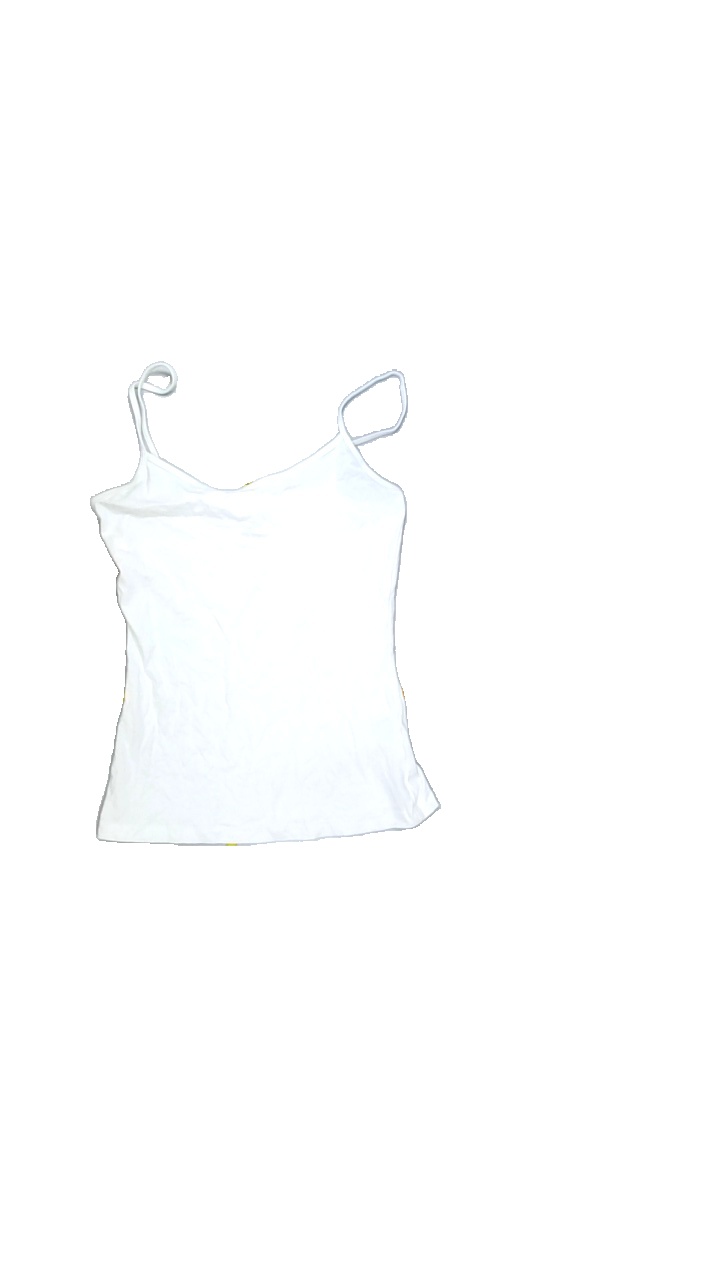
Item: Tank Top (Ladies)
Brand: H&m
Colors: White
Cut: Regular, C-collar
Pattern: Plain
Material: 95%cotton 5%elastane
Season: Summer
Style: No trend
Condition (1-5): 4
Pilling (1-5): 4
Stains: No
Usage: Export
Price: <50